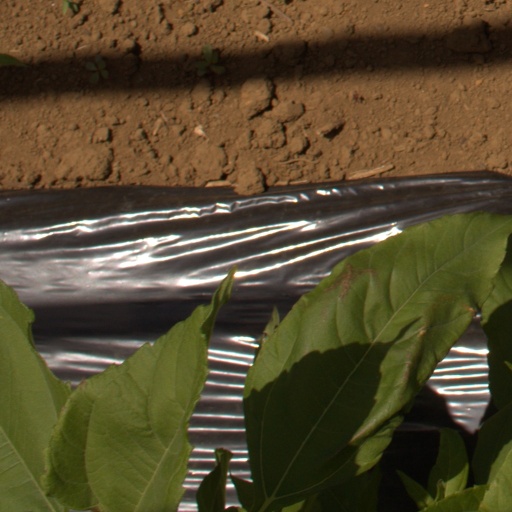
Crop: Jerusalem artichoke